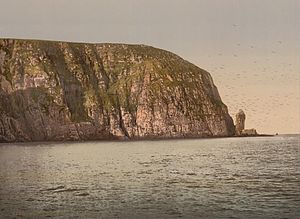
Hjelmsøya
Fuglefjeldet længst mod nord på Hjelmsøya
Hjelmsøya er en ø i Måsøy kommune i Troms og Finnmark fylke i Norge. Hjelmsøya ligger nord for Havøya og Havøysund. Den har et areal på 38,31 km². Højeste punkt er Geitingsryggen der er 374 moh.